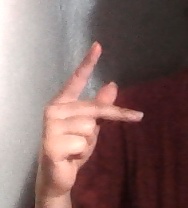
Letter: dha